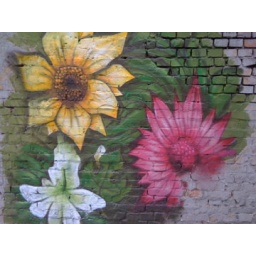
flower art on the wall in budapest